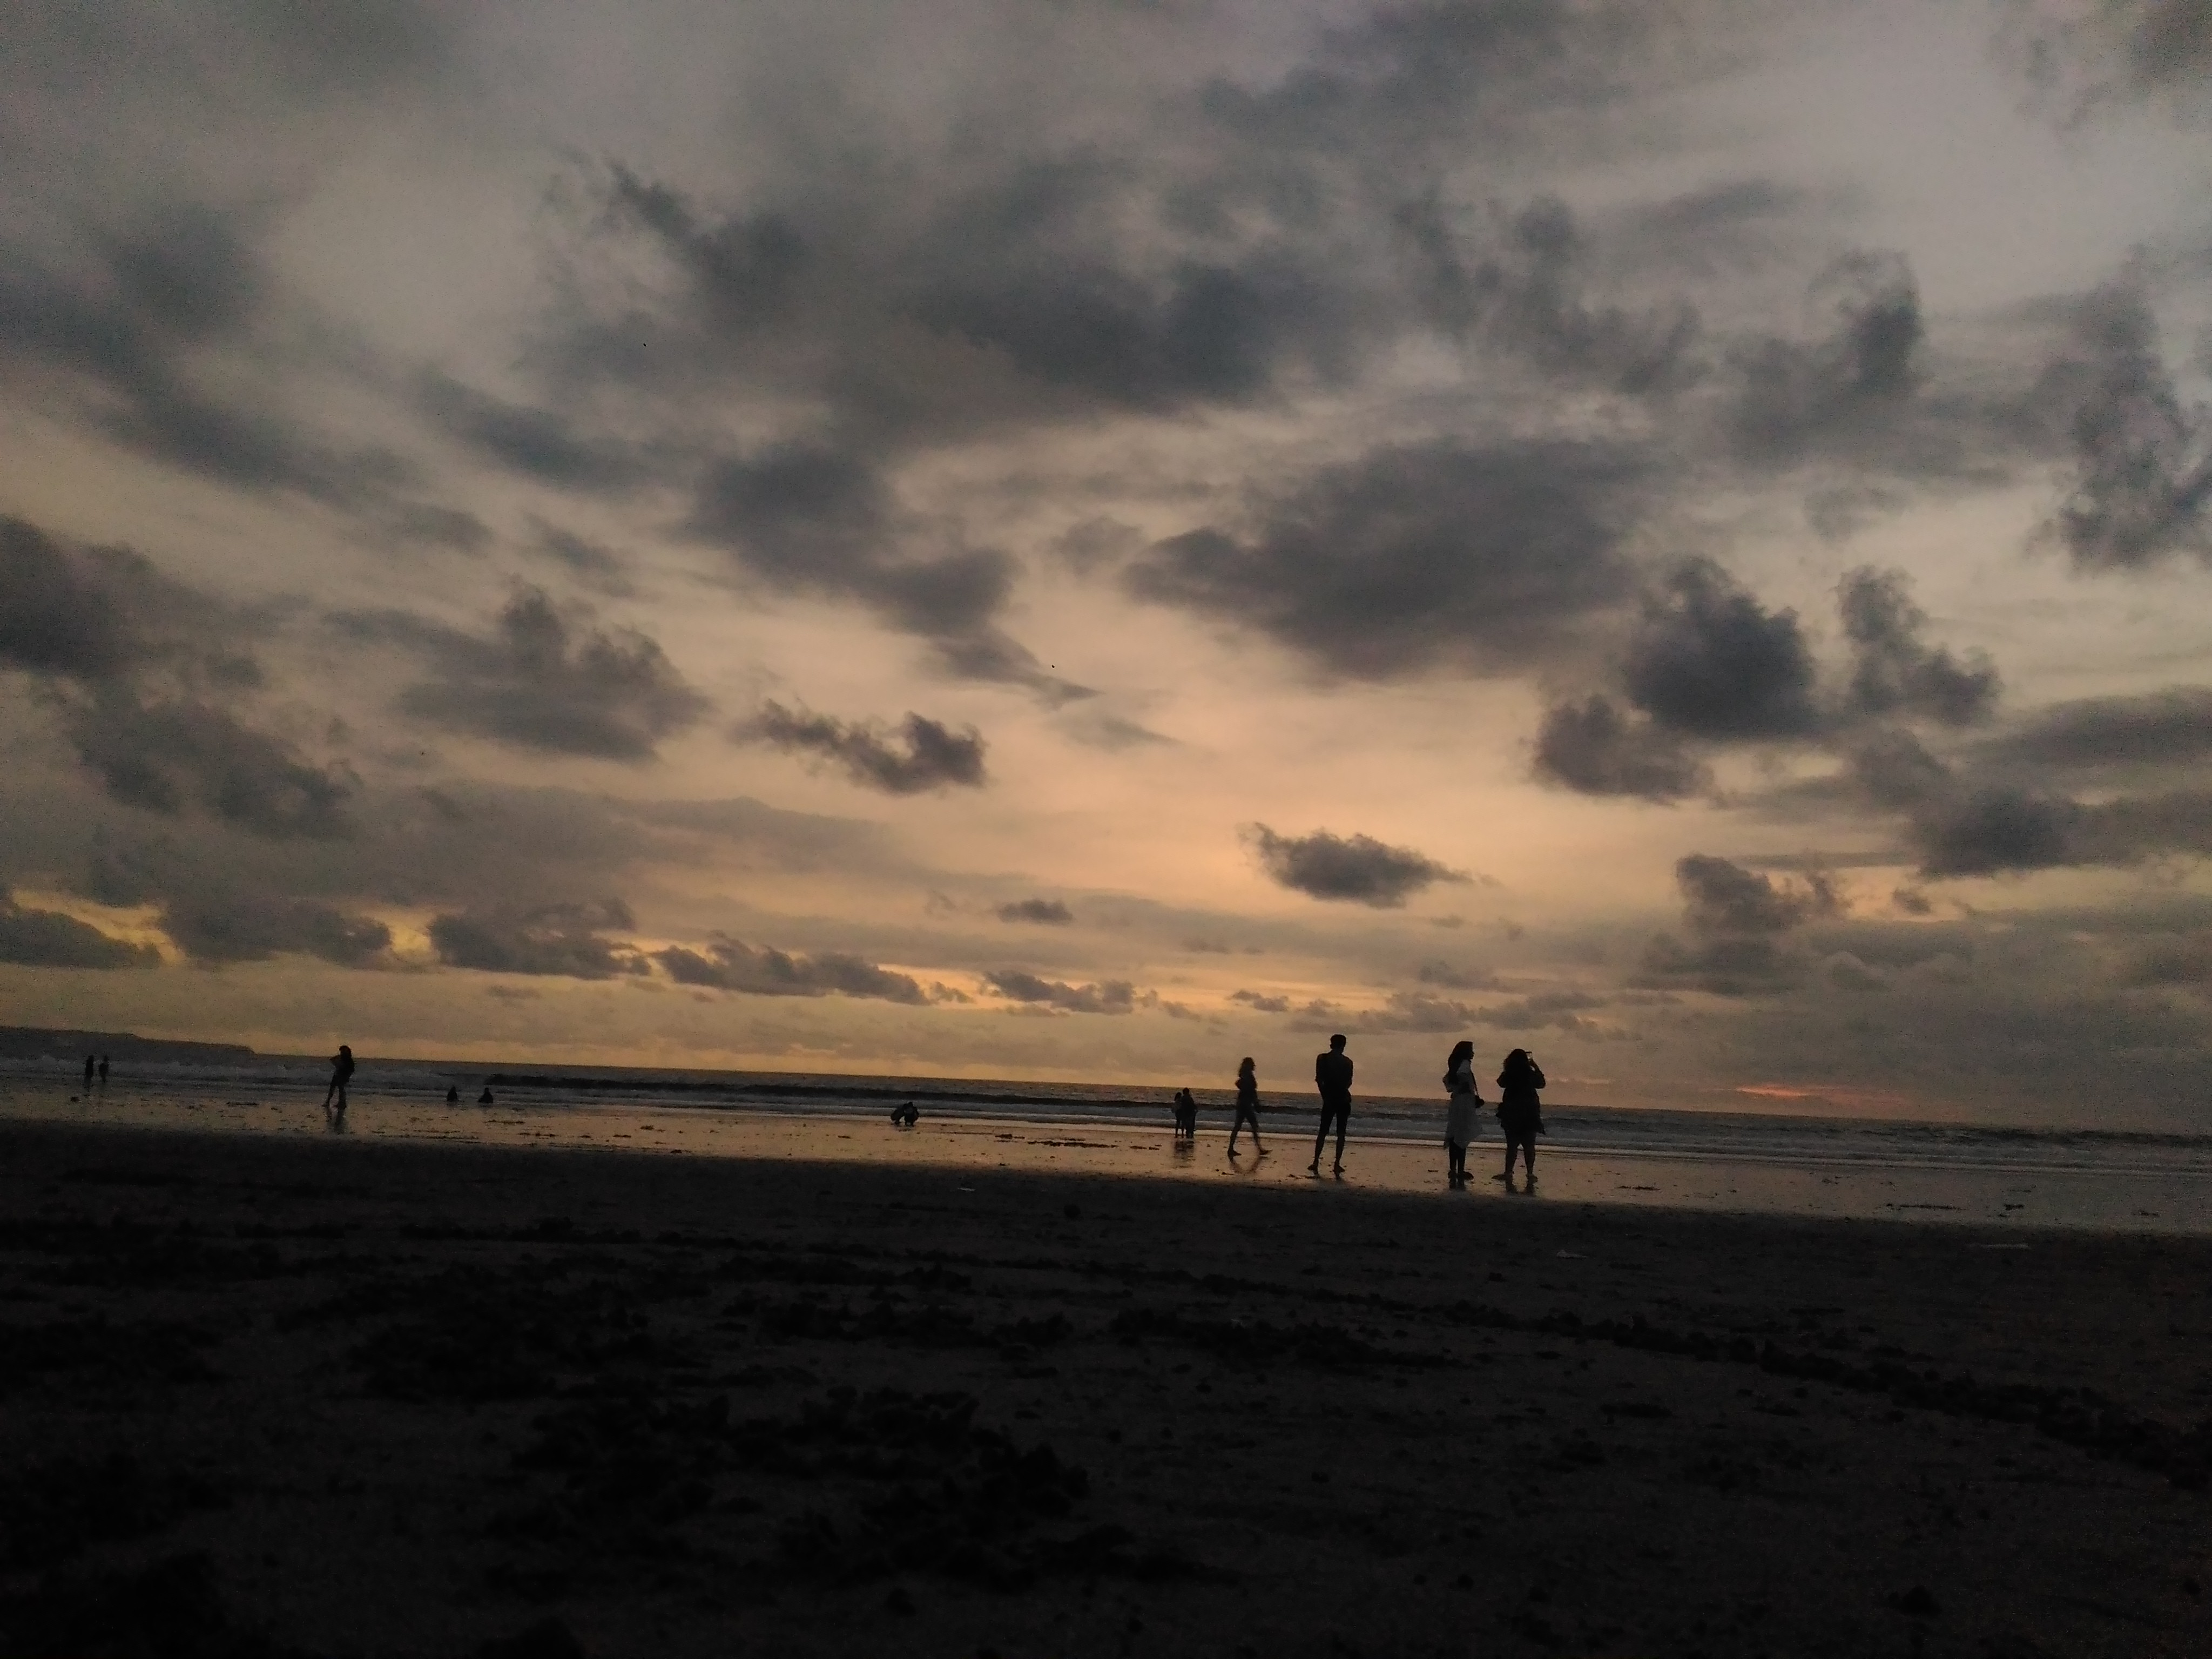
sky, horizon, cloud, sea, evening, dusk, sunset, ocean, beach, calm, coast, mudflat, sunrise, photography, dawn, sand, afterglow, vacation, landscape